Fayet-Ronaye

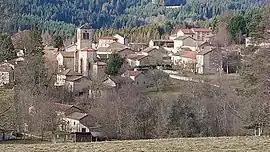
A general view of Fayet-Ronaye

Fayet-Ronaye is a commune in the Puy-de-Dôme department in Auvergne in central France.